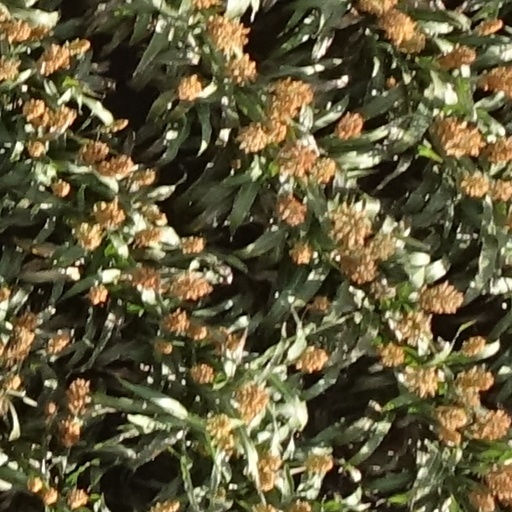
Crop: sorghum